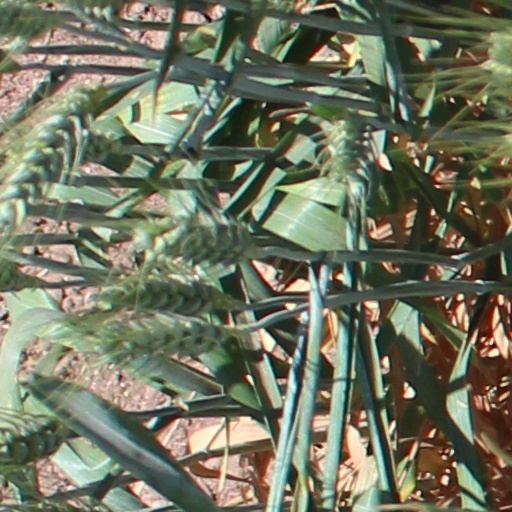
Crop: wheat